Tony Evers

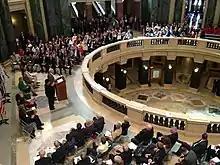
Evers delivering the 2012 "State of Education Address" in the Wisconsin Capitol Rotunda

On August 23, 2017, Evers announced that he would seek the Democratic nomination for governor of Wisconsin in 2018. He cited his 2017 reelection as state superintendent with over 70% of the vote, as well as his criticism of Governor Walker, as key reasons for deciding to run. Evers launched his first campaign advertisement against Walker on August 28, 2017. Evers won the eight-candidate Democratic primary on August 14, 2018. On November 6, 2018, Evers narrowly defeated Walker in the general election.